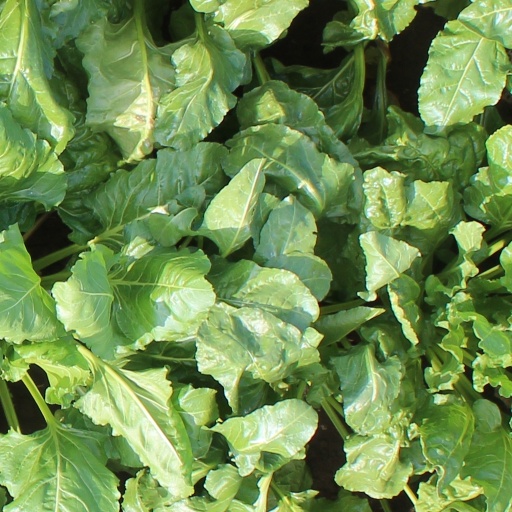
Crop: sugar beet